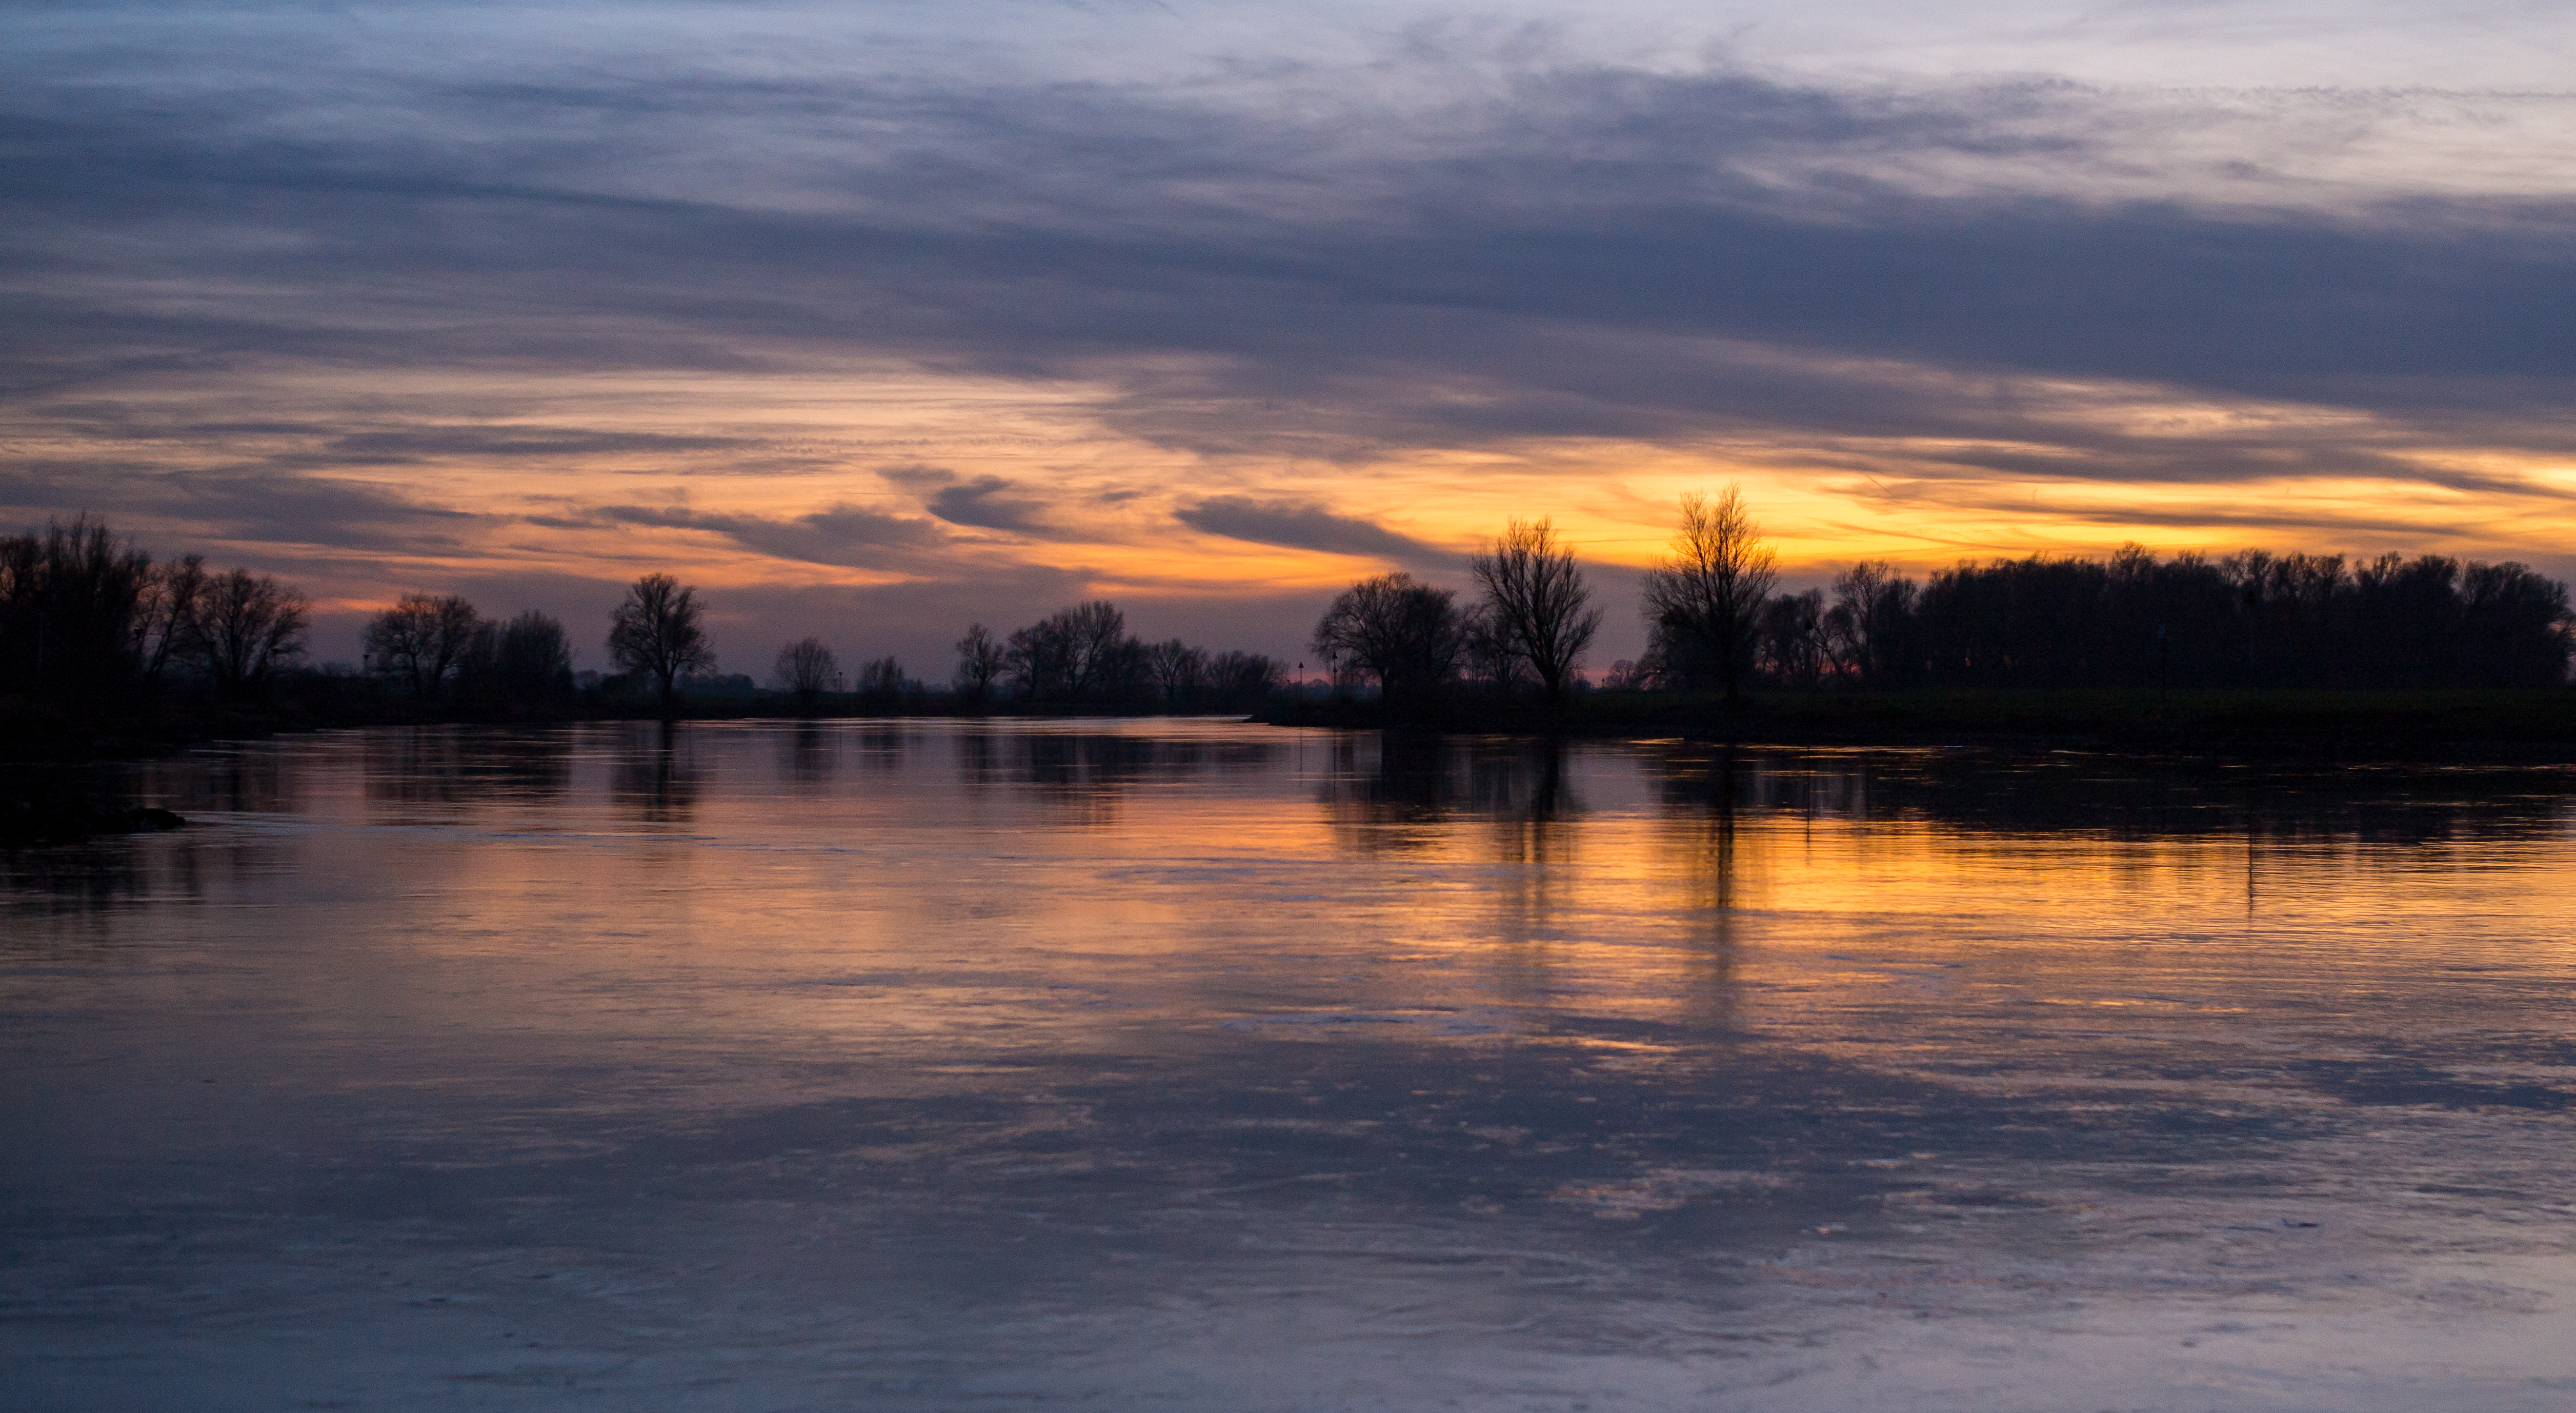
landscape, sea, horizon, cloud, sky, sunrise, sunset, night, sunlight, morning, lake, dawn, river, village, dusk, evening, rural, reflection, community, christmas, holland, netherlands, m, dutch, 50, nightfall, leica, loch, 240, summilux, gelderland, bronkhorst, ijssel, afterglow, atmospheric phenomenon